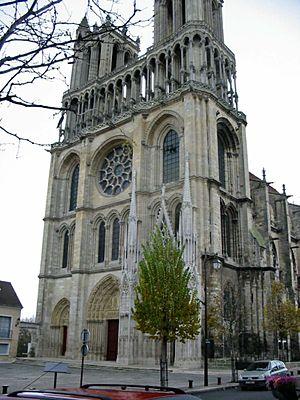
Collégiale de Mantes 110404 Photo JH Mora novembre 2004
Cet article recense les timbres-poste de France émis en 1998 par La Poste.
Cet article recense les monuments historiques de France classés en 1840, la première protection de ce type dans le pays.
Le département des Yvelines est une terre de tradition culturelle et littéraire. Dans les Yvelines, ce sont près de 800 associations, bénévoles, professionnels et collectivités territoriales qui œuvrent ensemble pour le développement culturel.
Le département des Yvelines est un département français, appartenant à la grande couronne de la région Île-de-France. Créé le 1ᵉʳ janvier 1968 en application de la loi du 10 juillet 1964, c'est le plus étendu des départements issus du démembrement de l'ancienne Seine-et-Oise et le huitième département français par la population. L'Insee et la Poste lui attribuent le code 78 repris de l'ancienne Seine-et-Oise. Son conseil départemental est présidé par Pierre Bédier. Ses habitants sont appelés les Yvelinois.